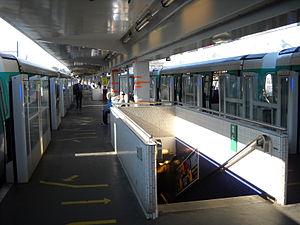
La station ""Châtillon - Montrouge"", sur la ligne 13 du métro de Paris."
Châtillon - Montrouge est une station de la ligne 13 du métro de Paris, à la limite des communes de Châtillon, Montrouge, Bagneux et Malakoff, dans le département des Hauts-de-Seine.